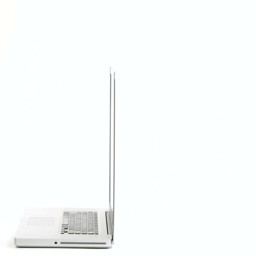
a laptop computer sits open , while the right side of the screen has a white background for adding text or graphics